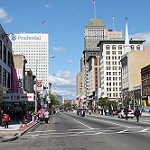
Label: street